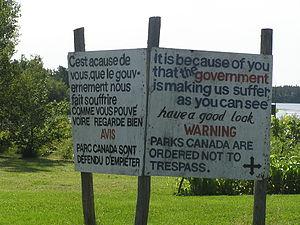
Le parc national de Kouchibouguac est un parc national situé sur la côte est de la province du Nouveau-Brunswick au Canada, à environ 110 kilomètres au nord de Moncton. Le parc a une superficie de 239 km² et protège un ensemble d'îles barrières, de dunes, de forêts, de barachois et de marais salés.
John L. « Jackie » Vautour est un pêcheur canadien, né vers 1930 à Claire-Fontaine, au Nouveau-Brunswick. Il est surtout connu pour son combat contre l'expropriation de 250 familles, au début des années 1970, pour créer le parc national de Kouchibouguac sur les terres anciennement occupées par huit villages.